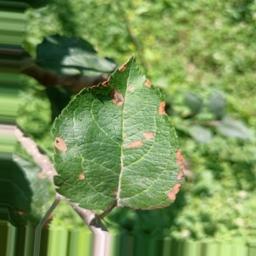
Label: Alternaria